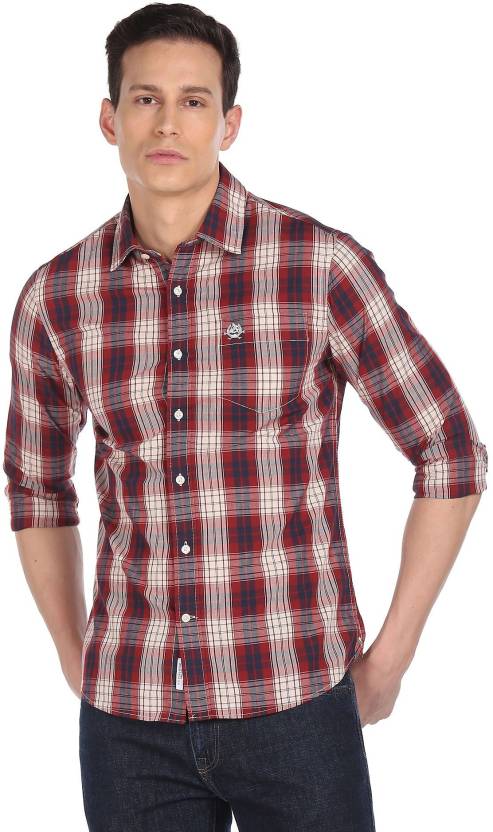
Product: Men Regular Fit Checkered Button Down Collar Casual Shi...
Price: ₹839
Colors: Red
Pattern: Checkered
Description: MENS  SHIRT, L